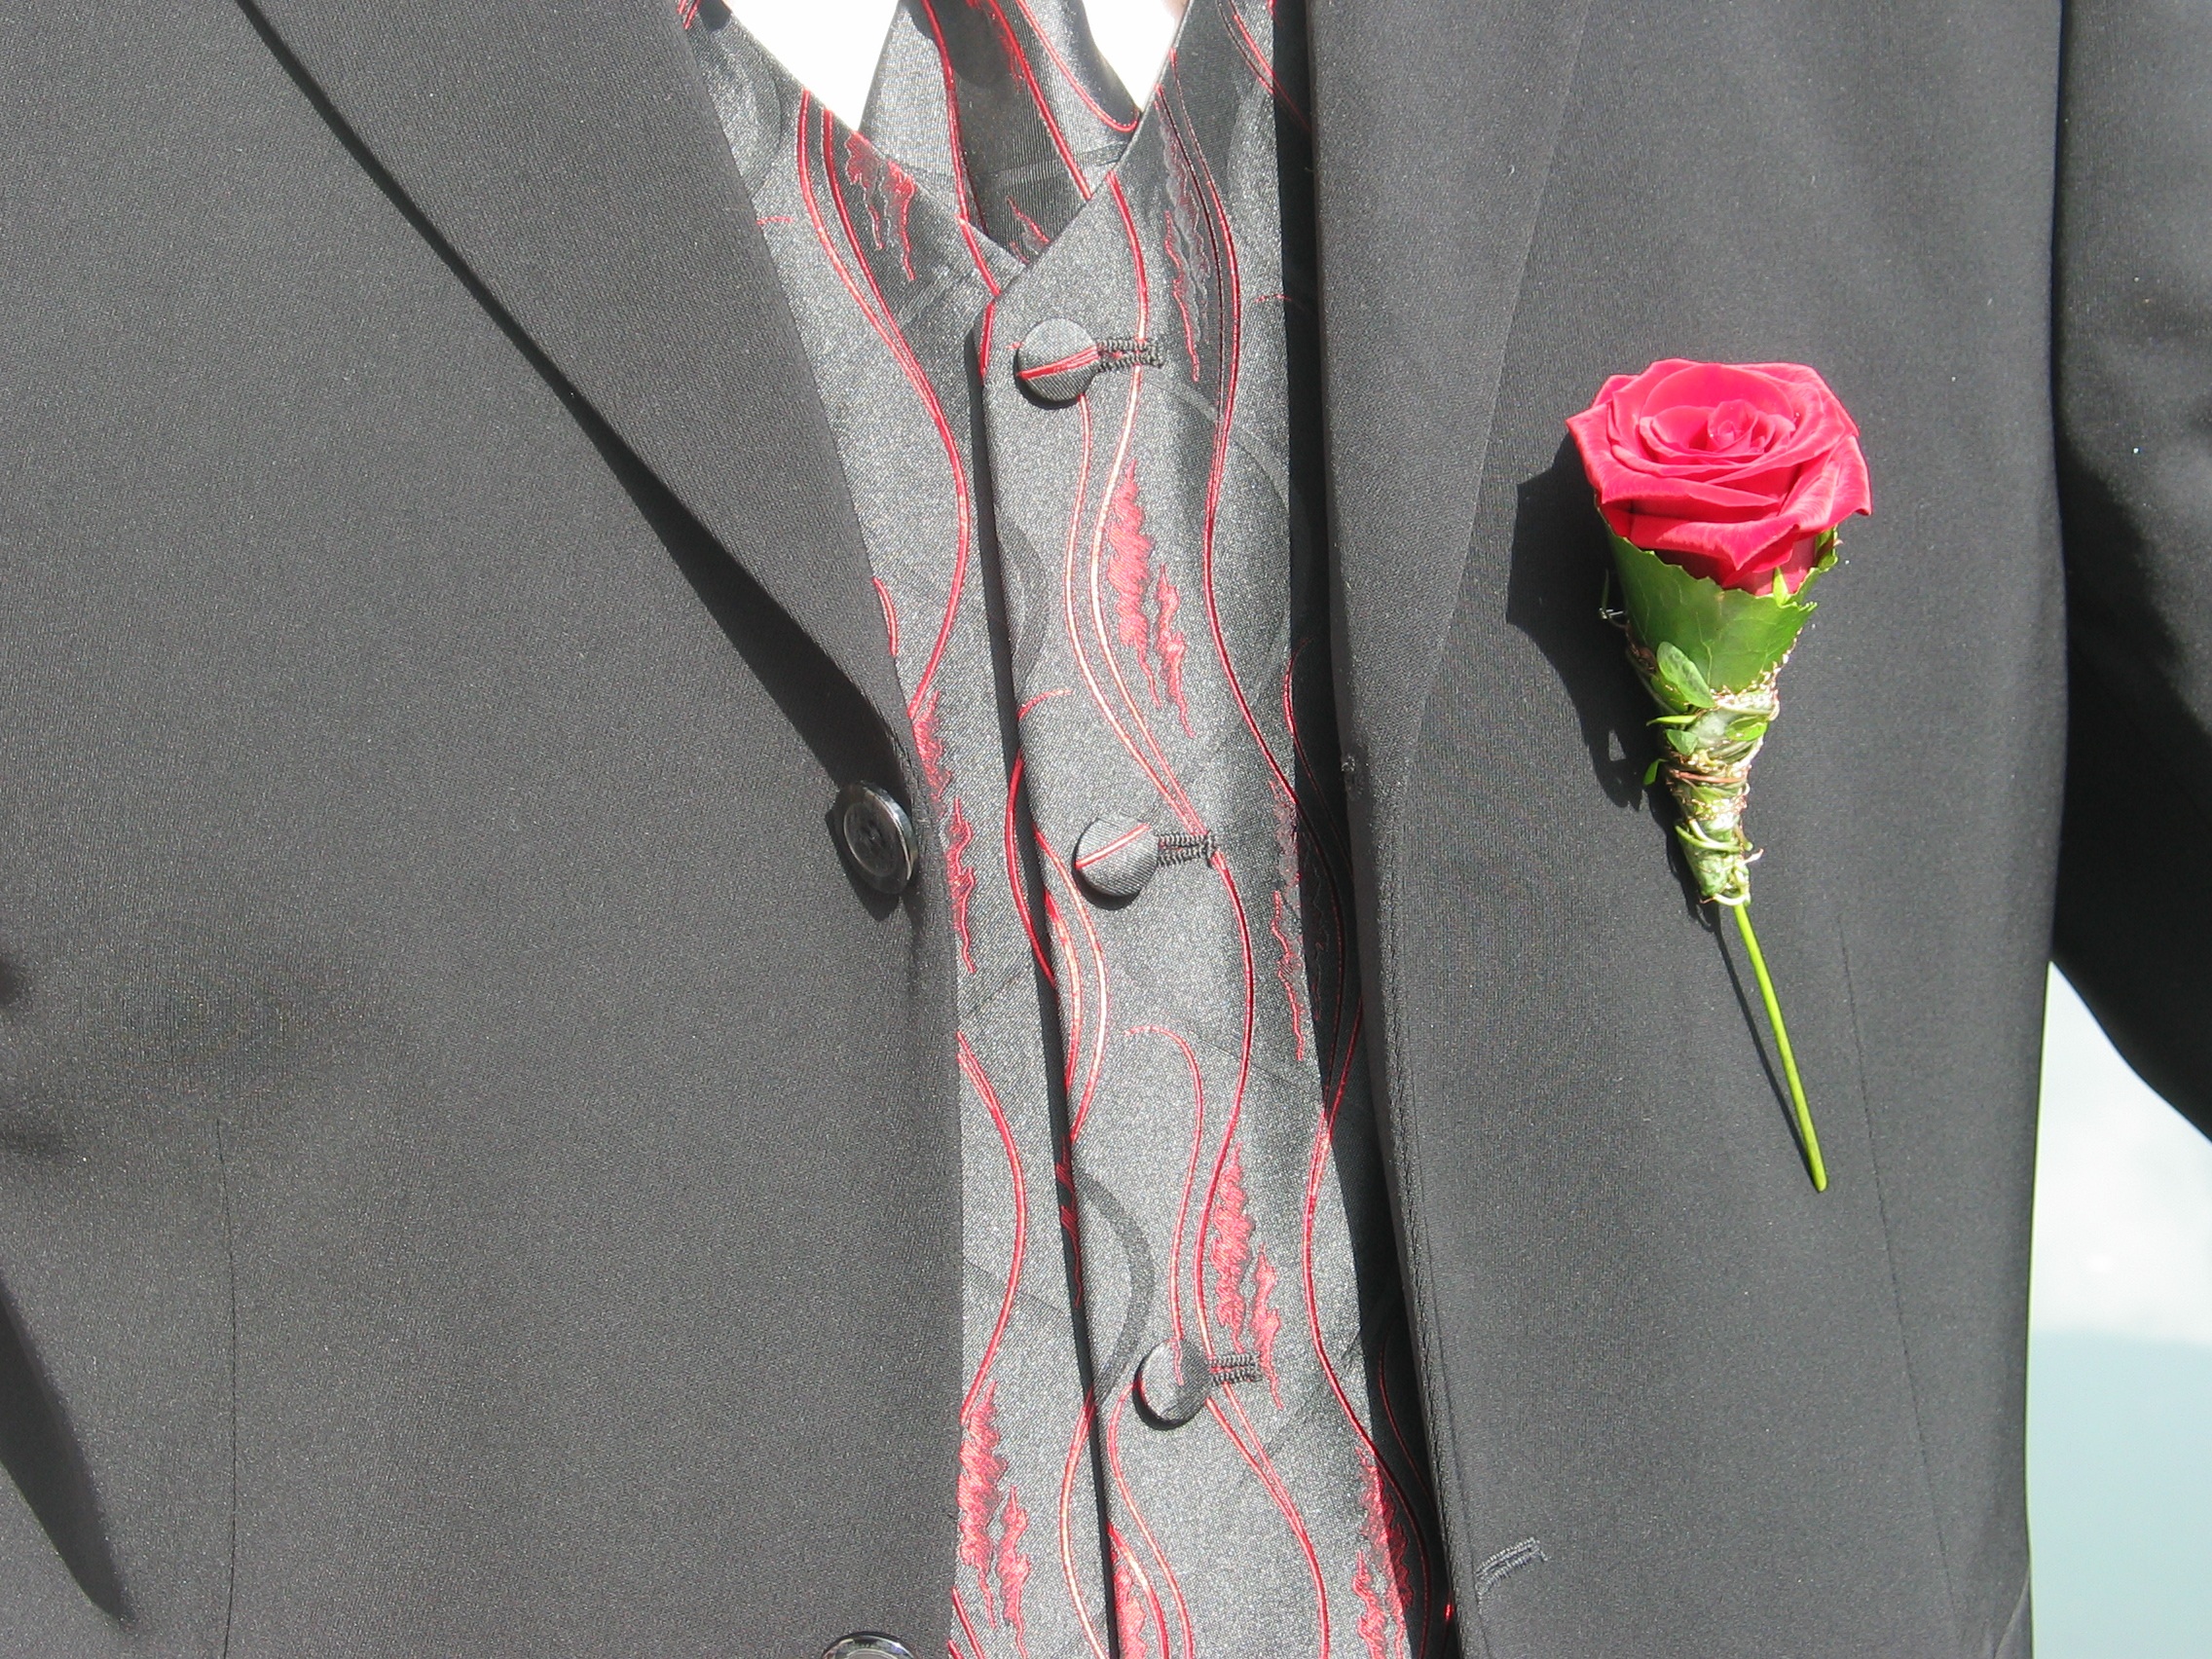
suit, flower, rose, spring, red, color, clothing, black, pink, outerwear, tuxedo, art, badges, formal wear, lapel